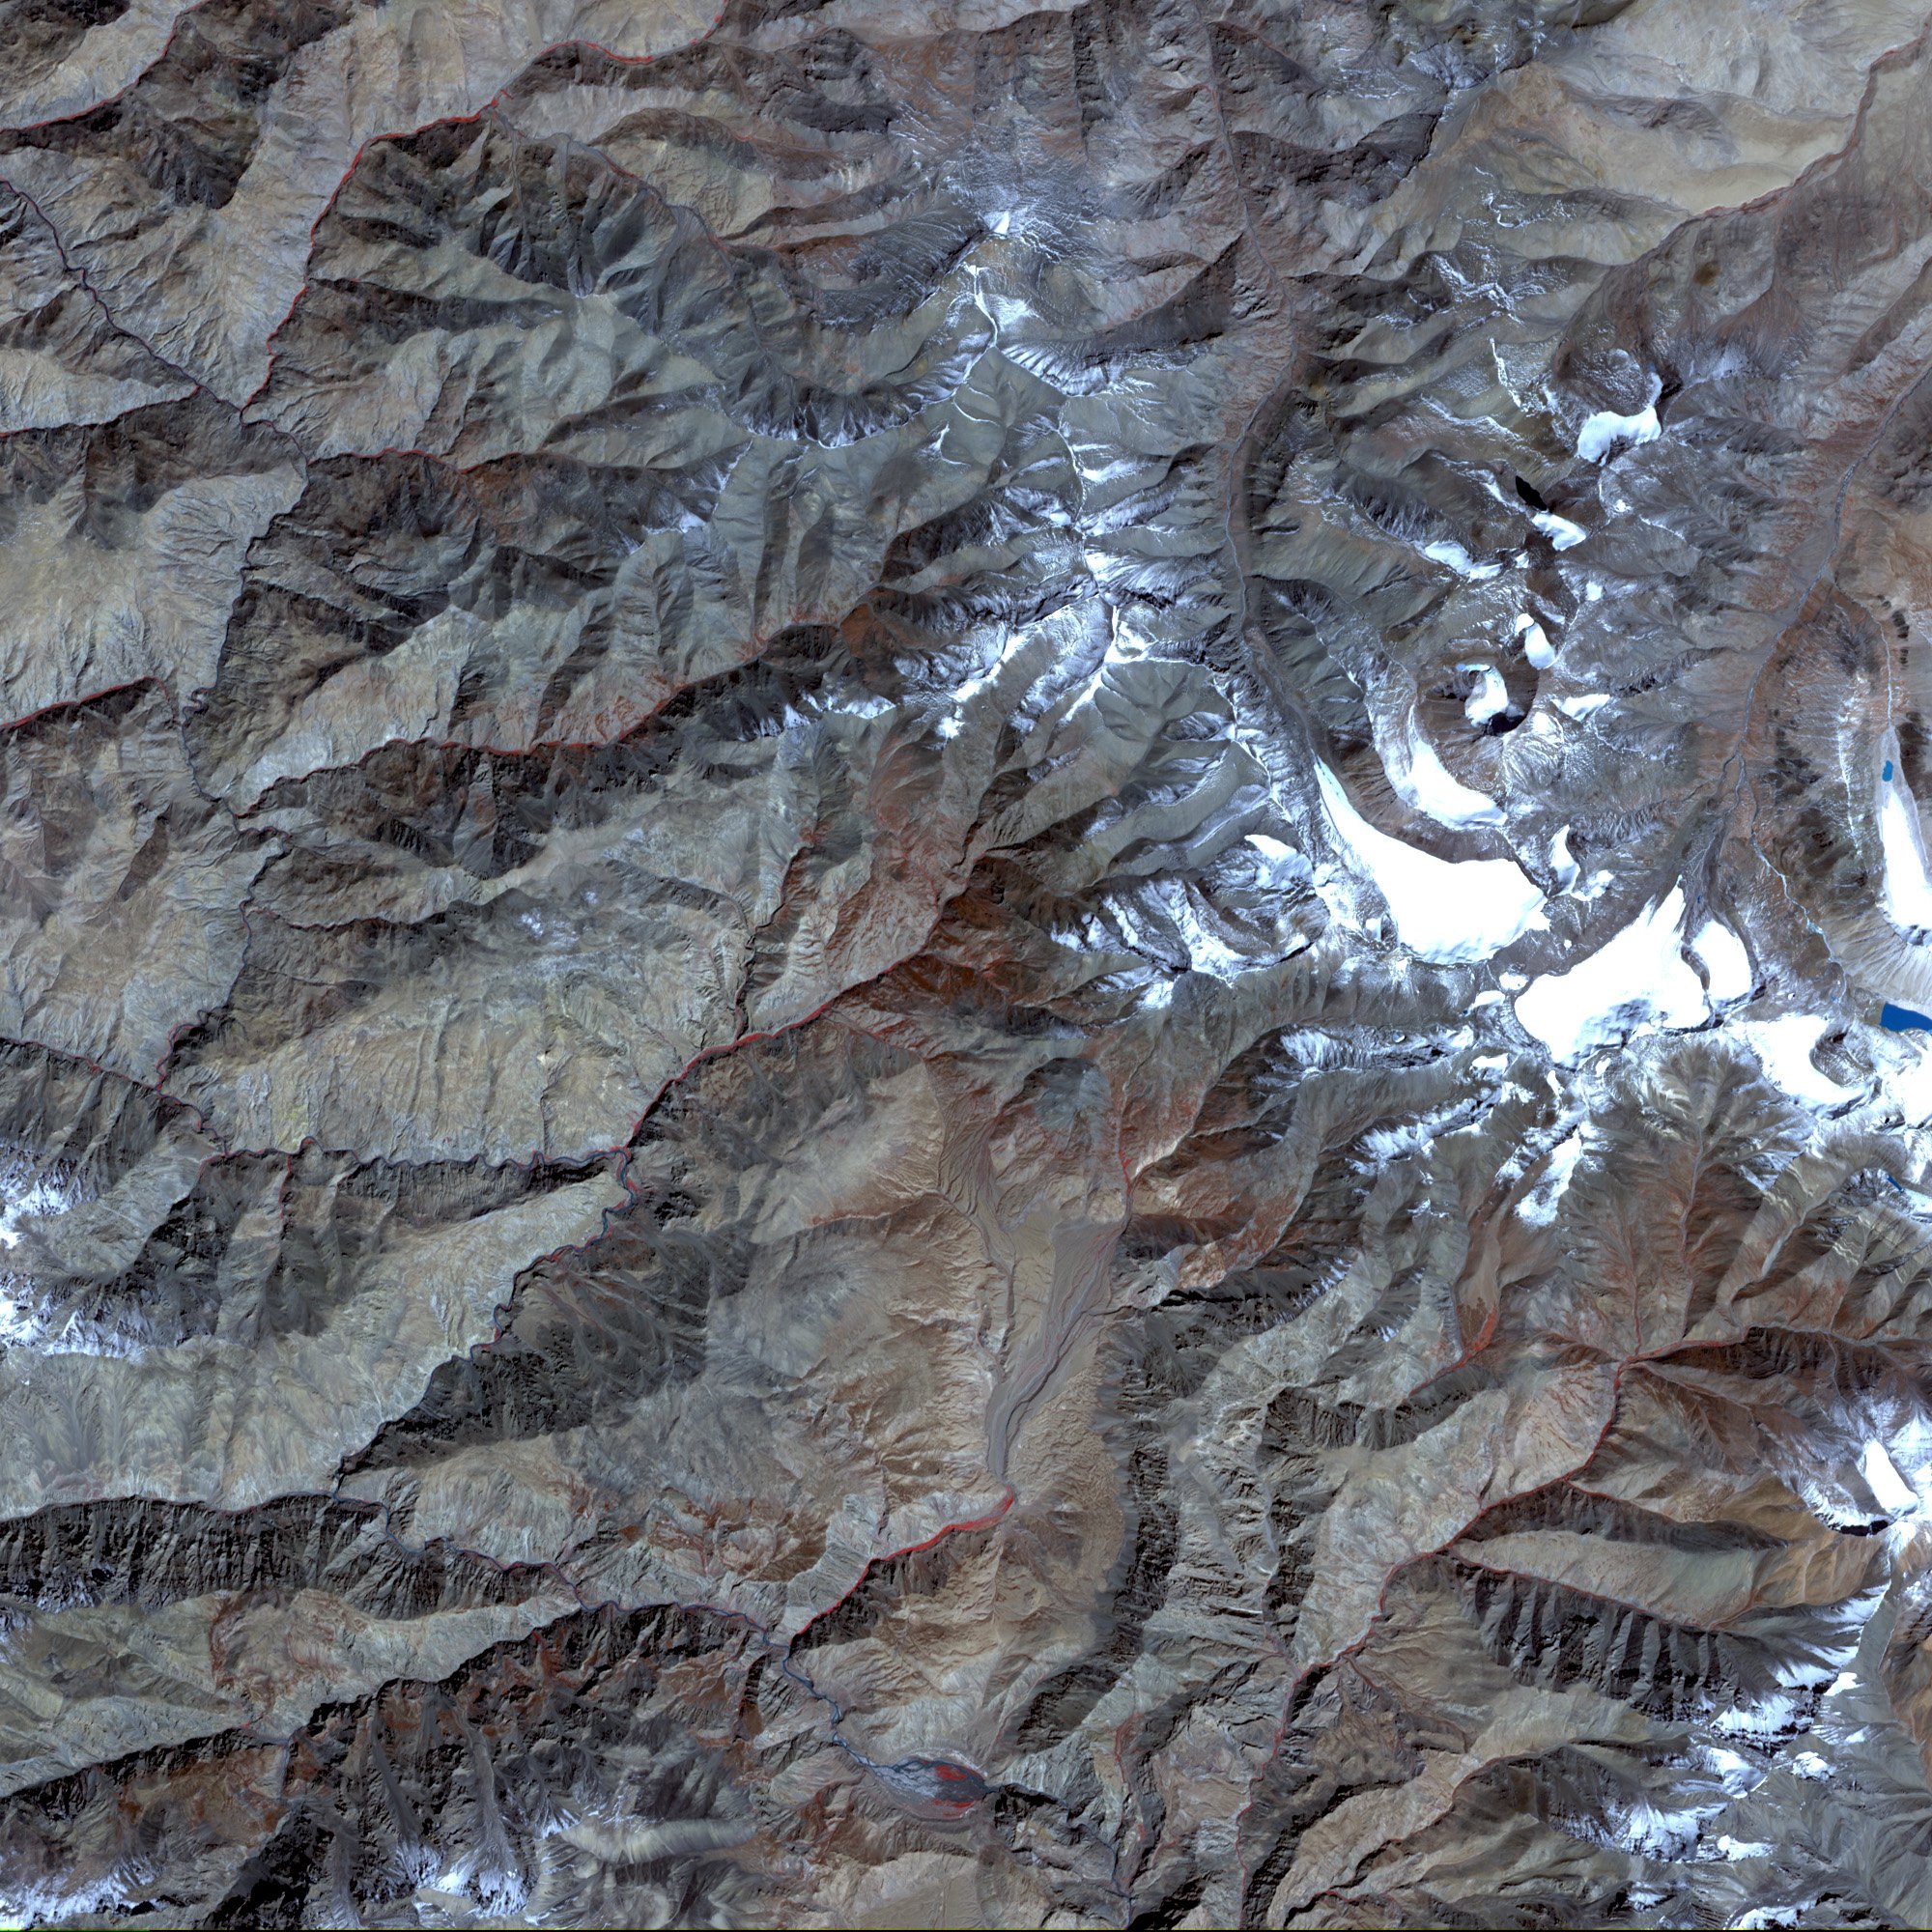
tree, rock, branch, snow, wood, frost, trunk, land, formation, ice, glacier, terrain, material, aerial view, map, atlas, tibet, geology, mountains, plateau, bedrock, woody plant, geological phenomenon, satellite photo